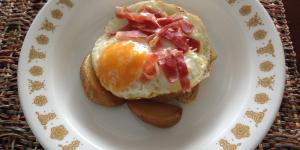
huevos estrellados con jamon serrano